The Luminaire

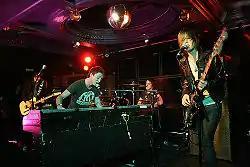
Air Traffic at the Luminaire in 2007

The Luminaire was a live music venue on Kilburn High Road in north west London, UK. It opened on 1 March 2005 in what was a nightclub called Late, above McGovern's Pub and The Kilburn Bar. Its last public show was 9 March 2011. Student apartments now occupy the space.